Peuple en marche

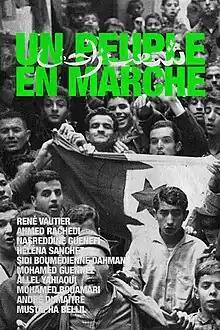

In 1962, René Vautier, together with some Algerian friends, organized an audiovisual formation center to encourage a "dialogue in images" between the two factions. A film was edited from that experience, but the French police partially destroyed it. The images that were saved represent an unprecedented historical document: They tell of the Algerian War and the history of the ALN (National Liberation Army), as well as showing life after the war and, particularly, the reconstruction of the cities and the countryside after the war of Independence.